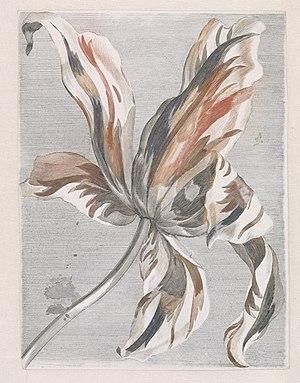
L’encrage à la poupée est une technique d'impression d'une gravure en taille-douce, qui permet l'obtention d'une épreuve en couleur en un seul tirage. Elle consiste à poser toutes les encres colorées sur la matrice.
Johannes ou Johan Teyler est un peintre, graveur, professeur de mathématiques et pionnier de l'estampe en couleur, actif pendant le siècle d'or néerlandais.